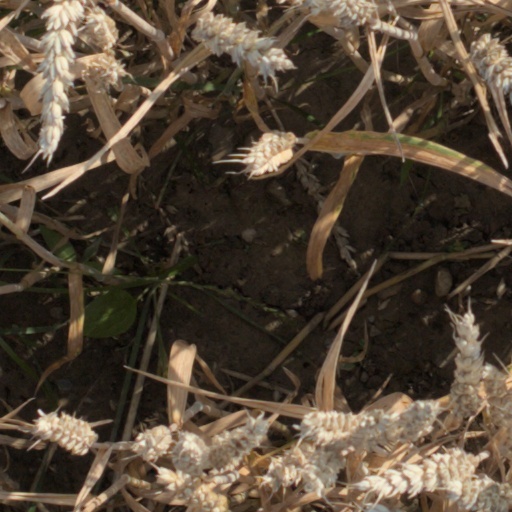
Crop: wheat